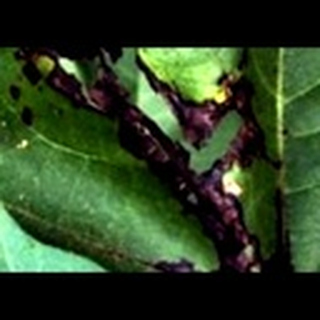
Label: cotton_bacterial_blight